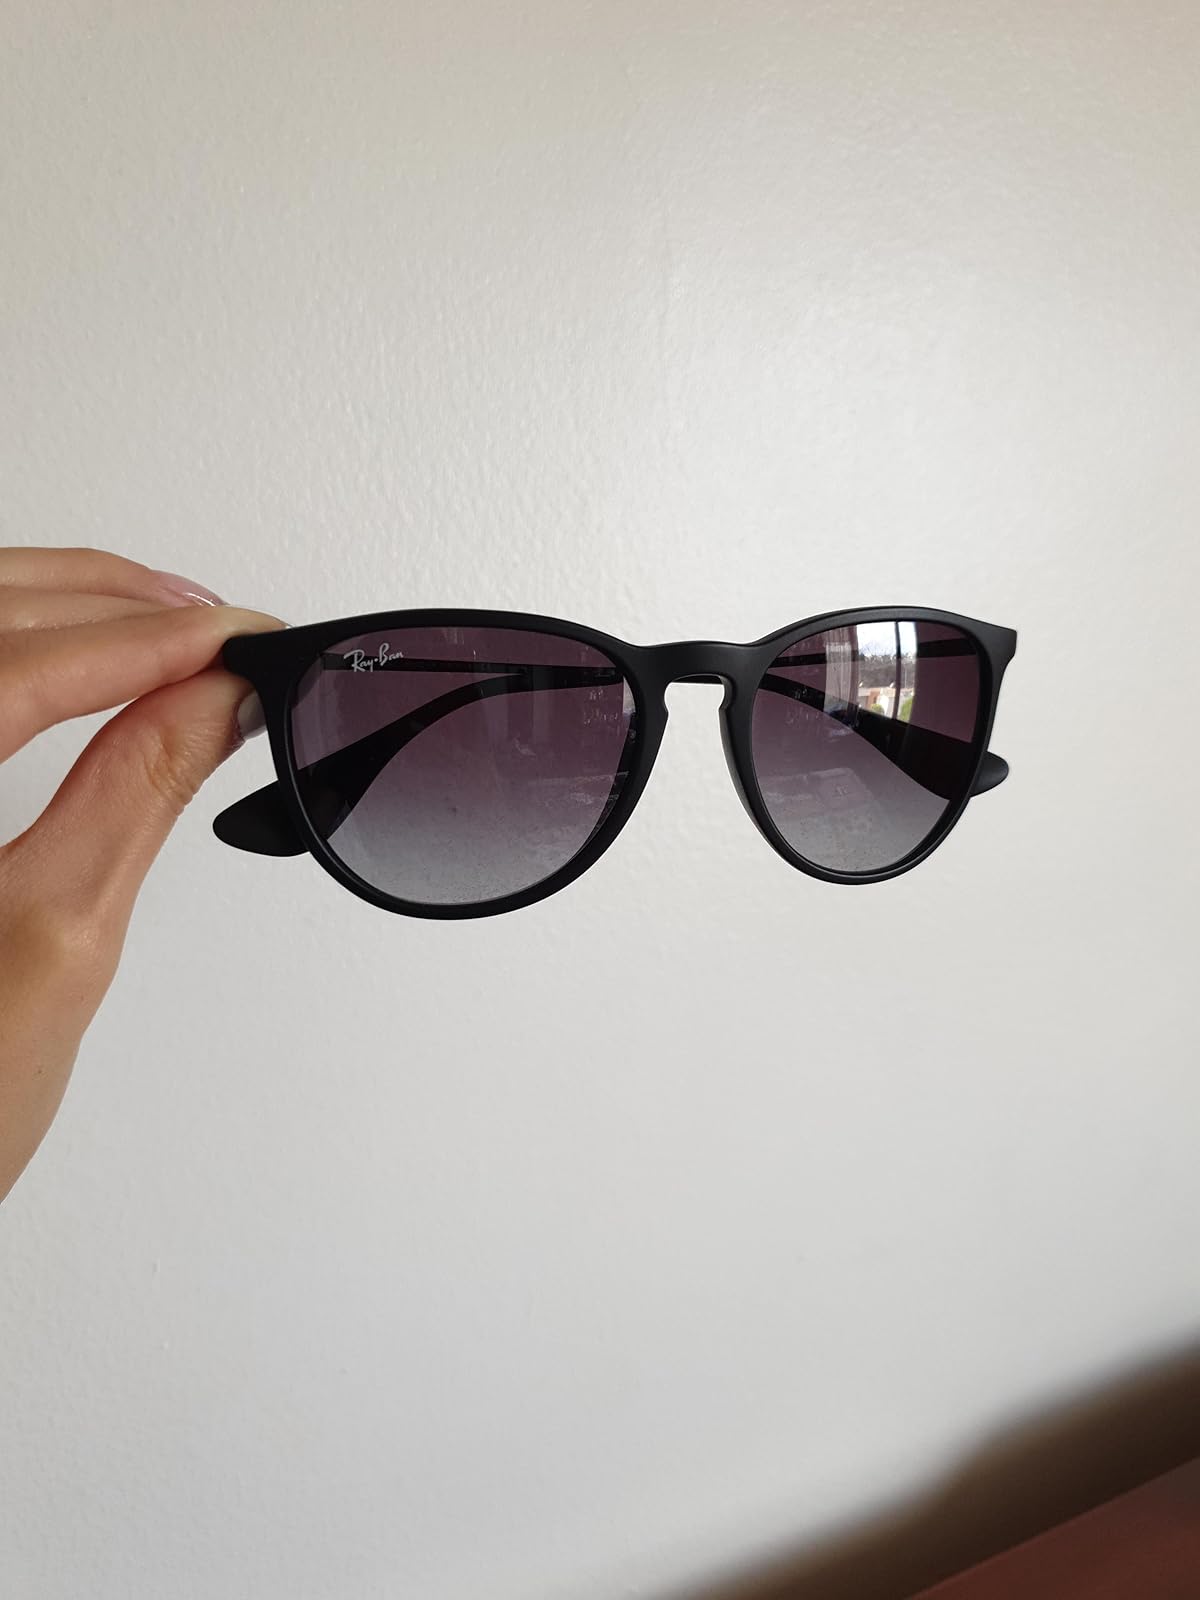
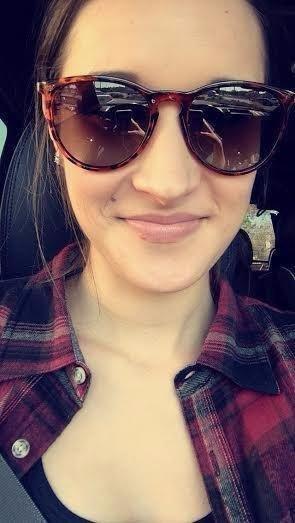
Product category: accessories_sunglasses
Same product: no